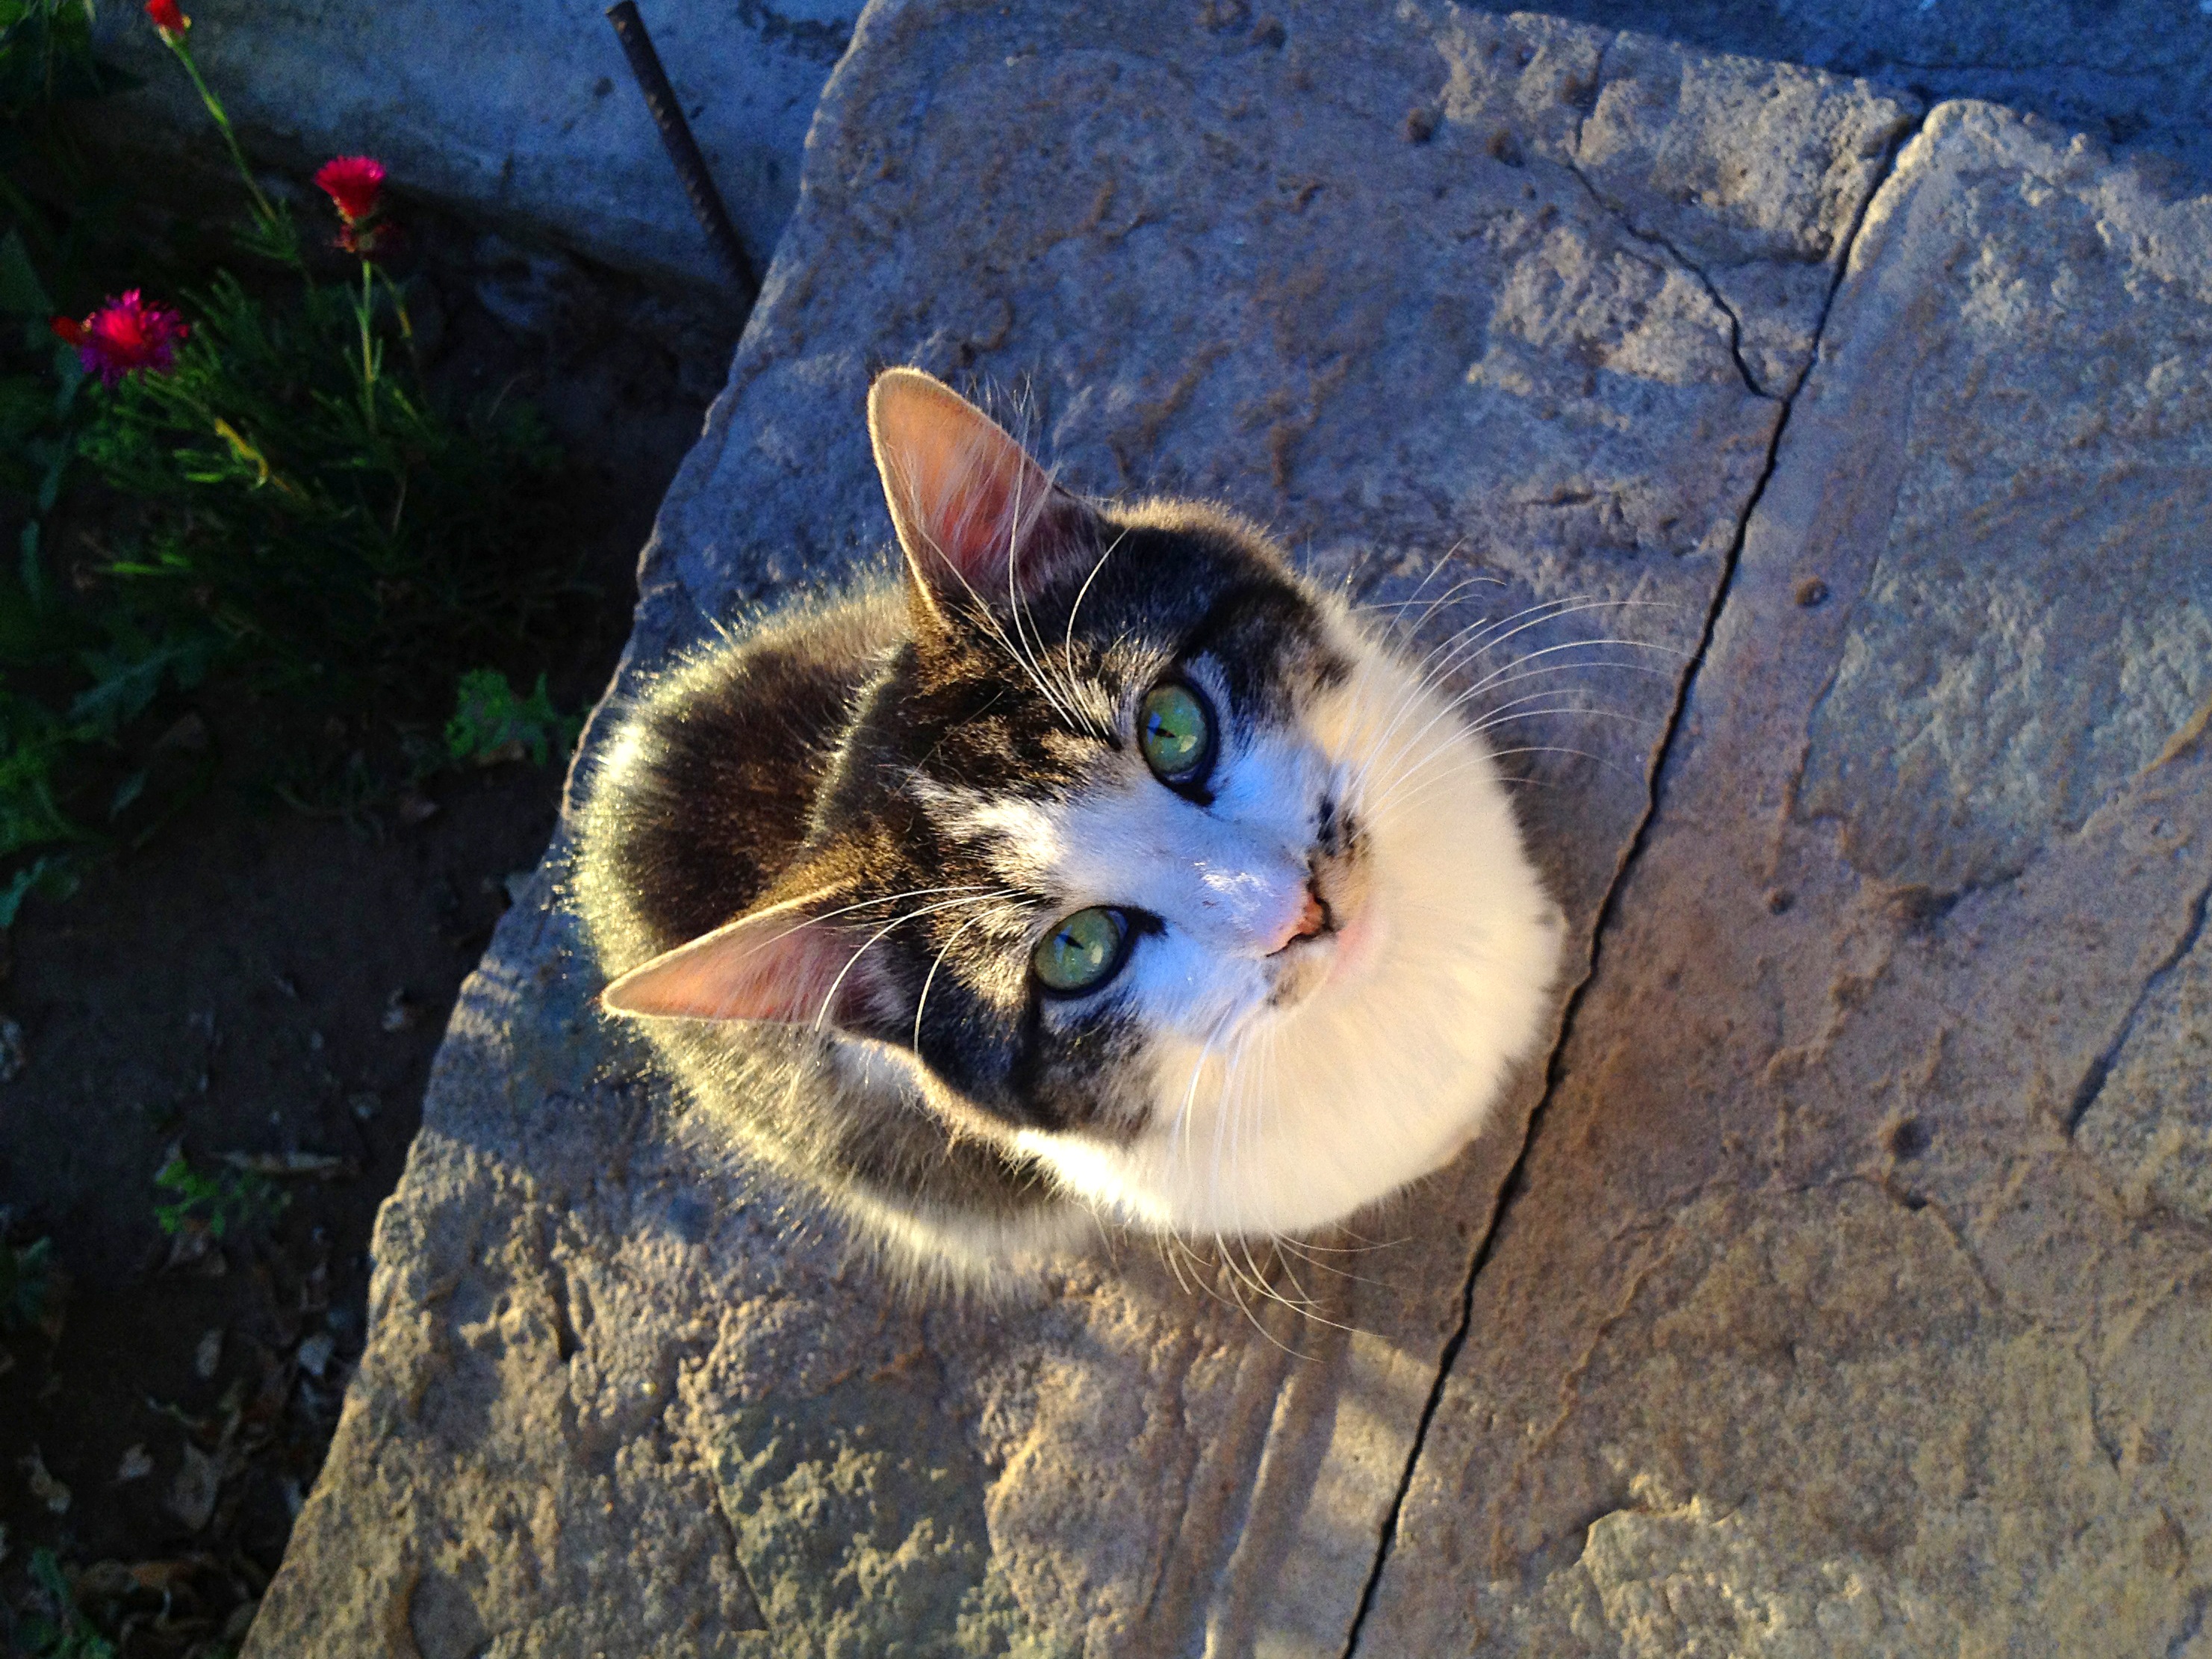
flower, looking, pet, kitten, cat, mammal, fauna, looking up, whiskers, vertebrate, green eyes, small to medium sized cats, cat like mammal